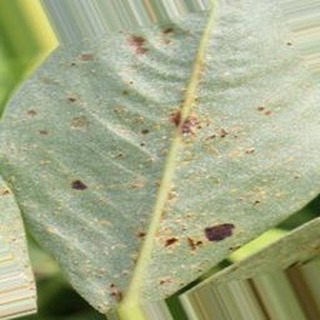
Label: groundnut_rust